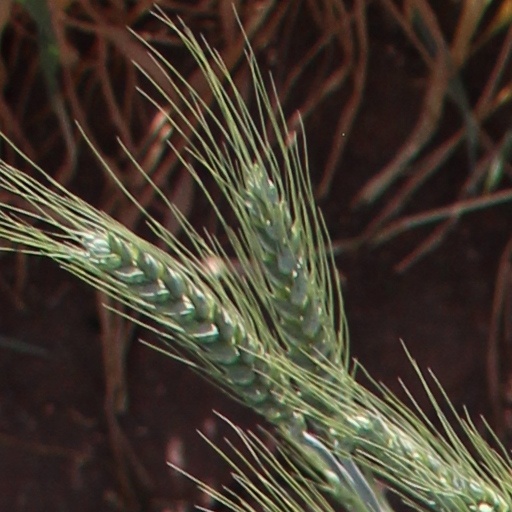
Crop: wheat